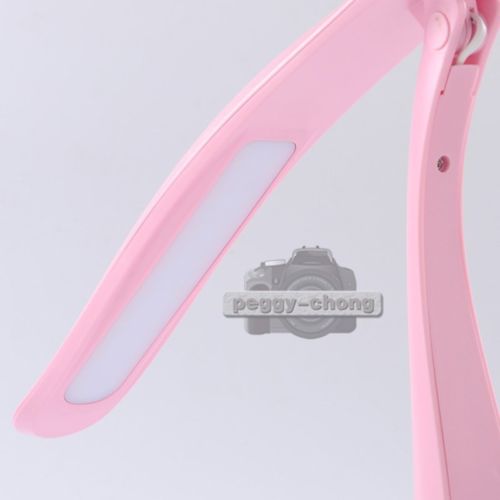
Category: lamp